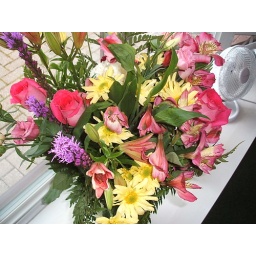
August 15 2008 flowers in our front window